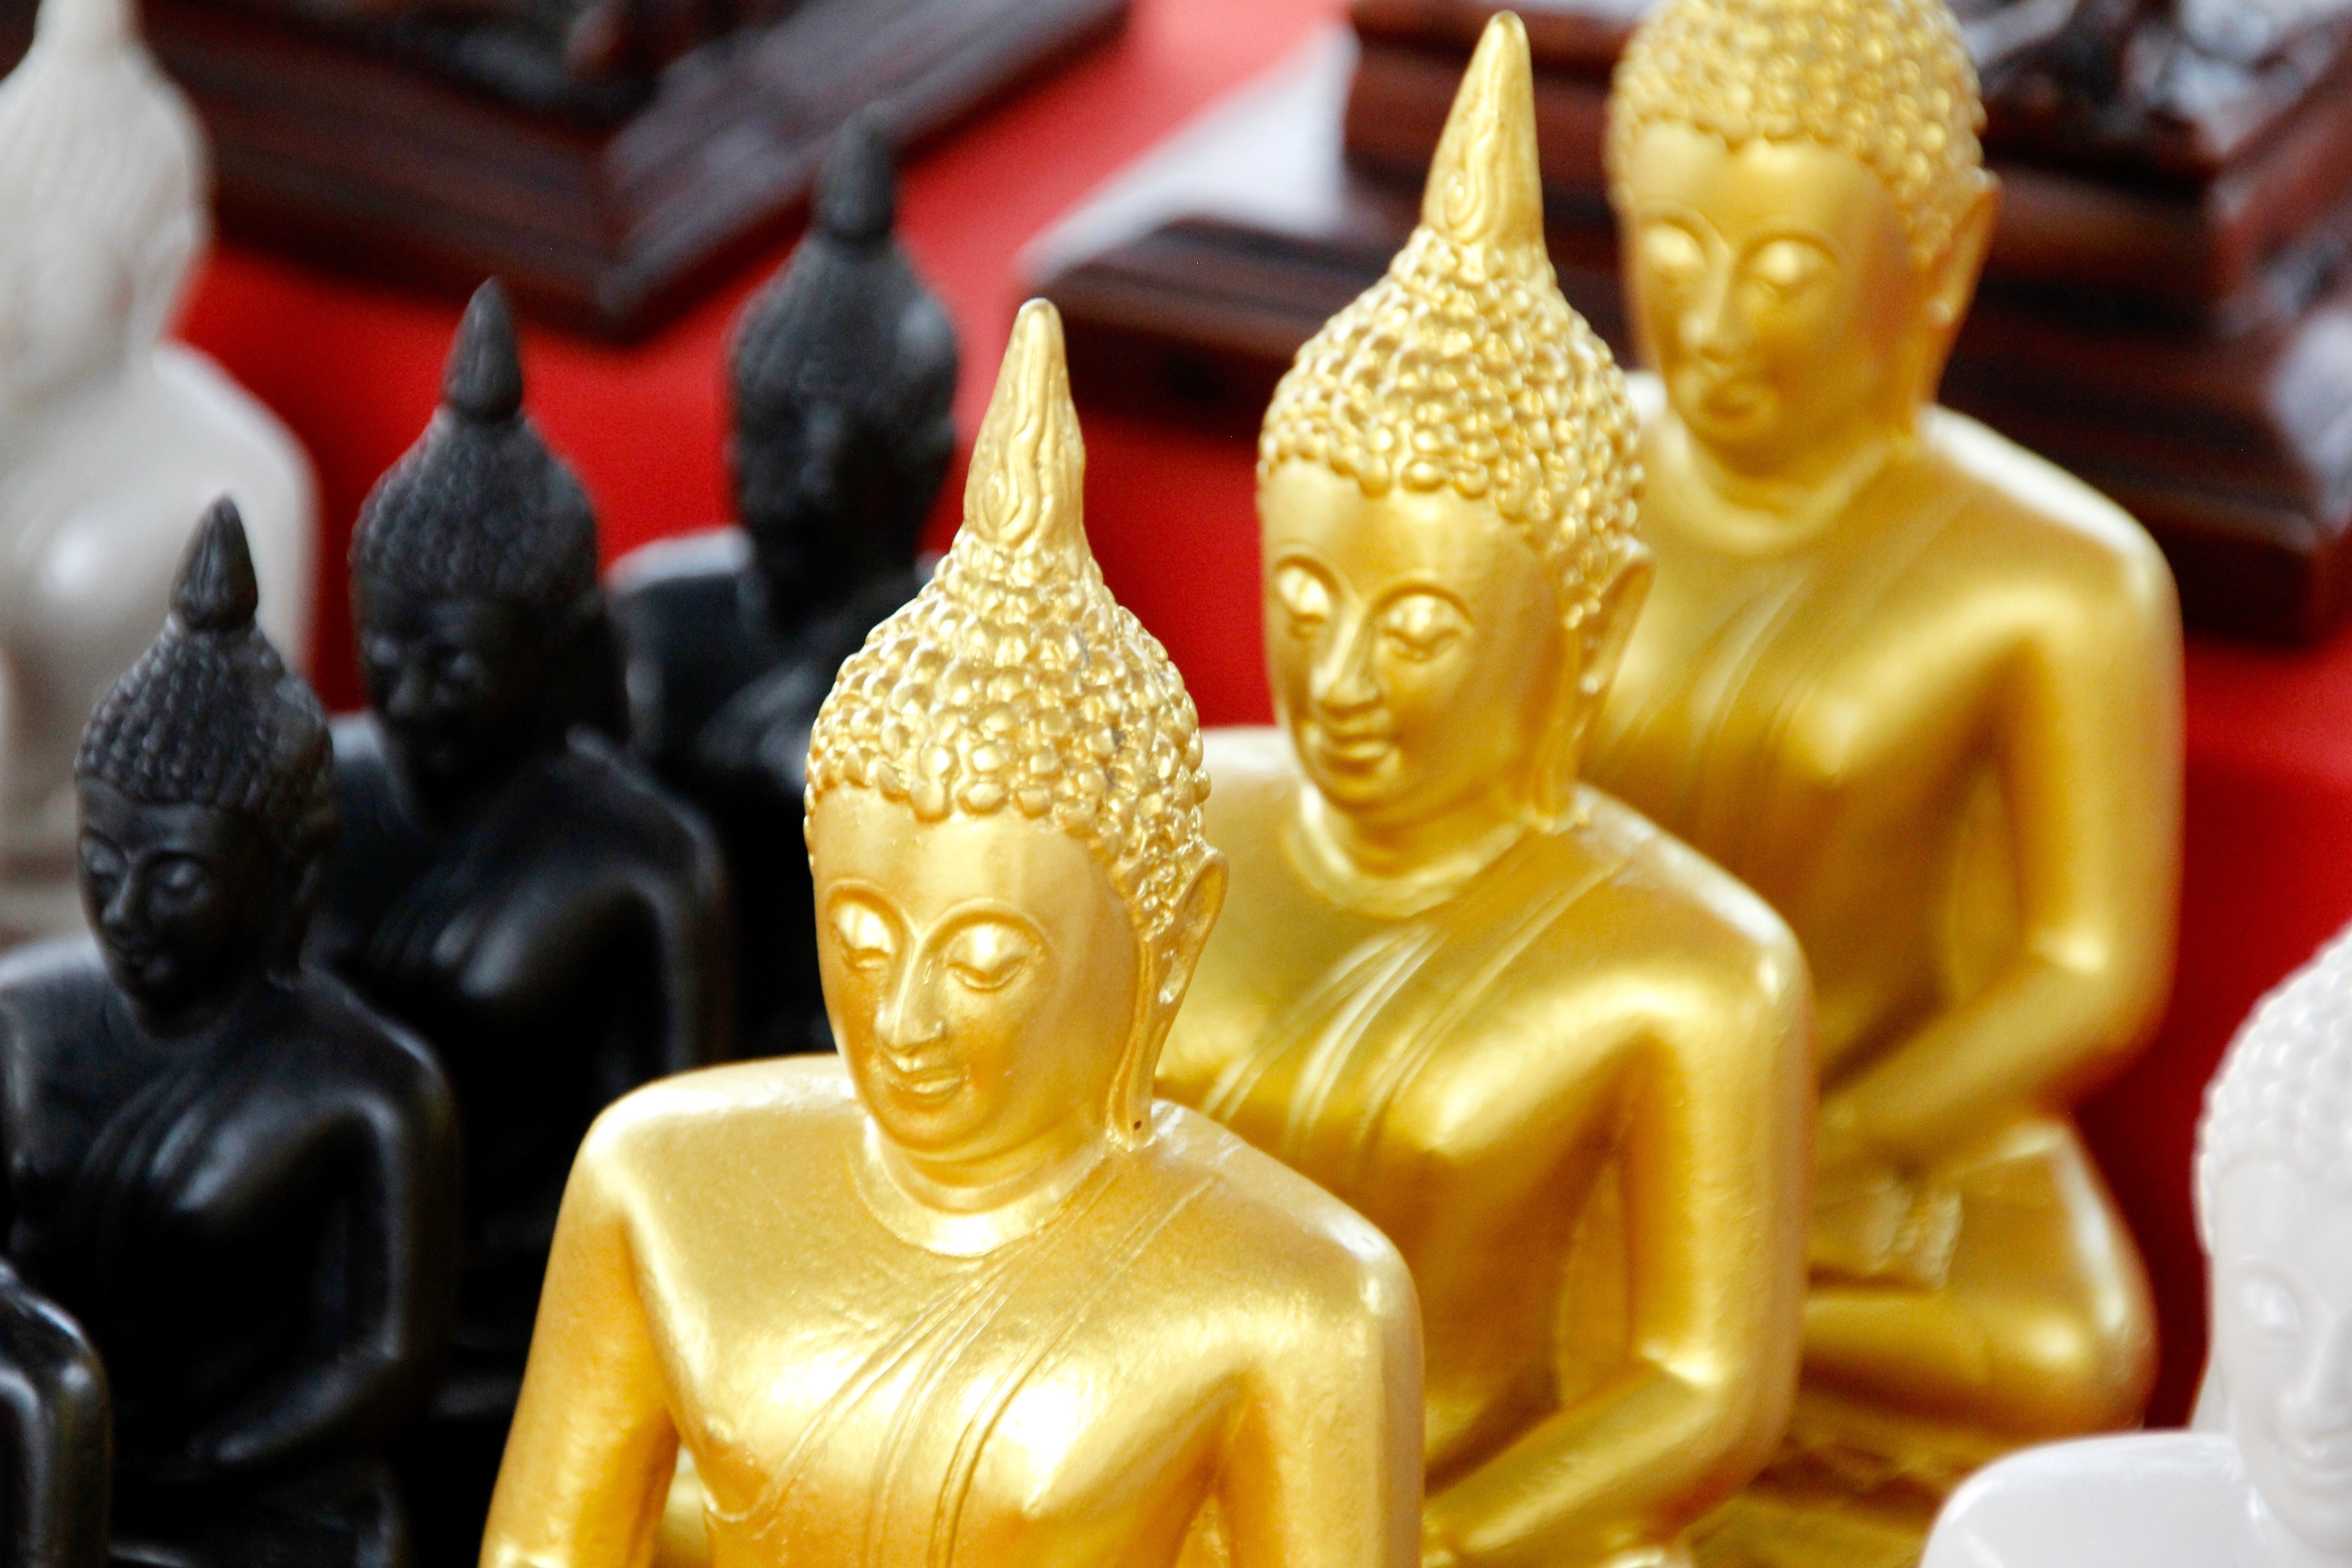
palace, old, monument, statue, buddhist, buddhism, religion, asia, toy, thailand, art, figure, meditation, gold, temple, altar, faith, shrine, buddha, bangkok, carving, wat, southeast, mythology, thai buddha, hindu temple, gautama buddha, ancient history, tabletop game